Stéphanie Pelletier

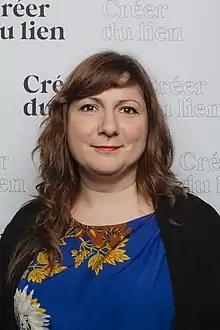
Stéphanie Pelletier, november 2022.

Stéphanie Pelletier is a Canadian writer from Quebec, whose short story collection "Quand les guêpes se taisent" won the Governor General's Award for French-language fiction at the 2013 Governor General's Awards.